Nicolás Blandi

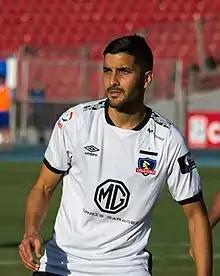
Blandi with Colo-Colo in 2020

Nicolás Blandi (born 13 January 1990) is an Argentine footballer who plays as a forward for Barracas Central.